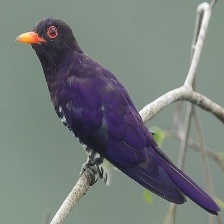
Species: VIOLET CUCKOO
Scientific name:  CHRYSOCOCCYX XANTHORHYNCHUS